Intimate Confessions of a Chinese Courtesan

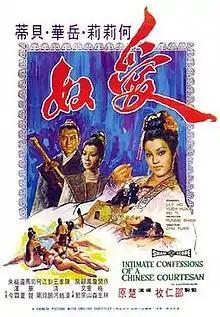
Intimate Confessions of a Chinese Courtesan

Intimate Confessions Of A Chinese Courtesan is a 1972 Hong Kong film directed by Chor Yuen, produced by the Shaw Brothers, and starring Lily Ho. The story follows a young girl kidnapped and sold into prostitution who becomes the primary focus of a police chief's investigation when a series of murders occur at the brothel where she works.